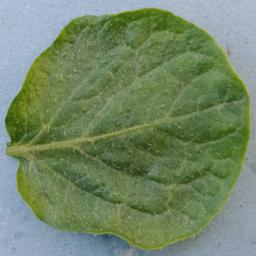
Etiqueta: Sana